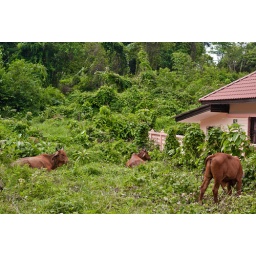
These cows were very clearly enjoying the luxurious long grass in this lot.